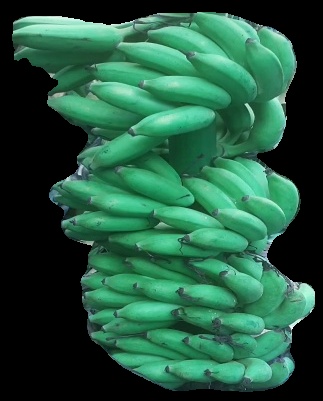
Variety: elakki-bale
Grade: grade1